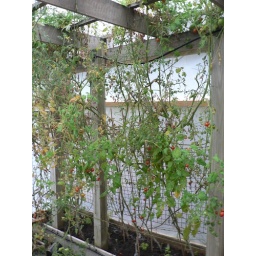
Tomatoes in the green house